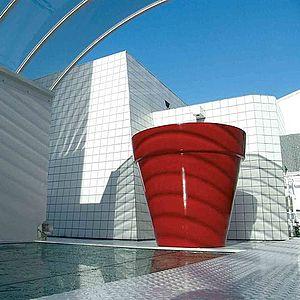
La Garenne-Colombes, également nommée localement La Garenne, est une commune française située dans le département des Hauts-de-Seine en région Île-de-France.
Les Hauts-de-Seine sont un département français se situant dans la métropole du Grand Paris, en région Île-de-France. L'Insee et la Poste lui attribuent le code 92. Ses habitants, au nombre de 1 609 306 lors du recensement de 2017, sont appelés les Altoséquanais. Les Hauts-de-Seine, d'une superficie de 176 km², sont le deuxième département français au regard de la densité de population, avec environ 9 143,8 habitants par kilomètre carré. La préfecture est Nanterre.